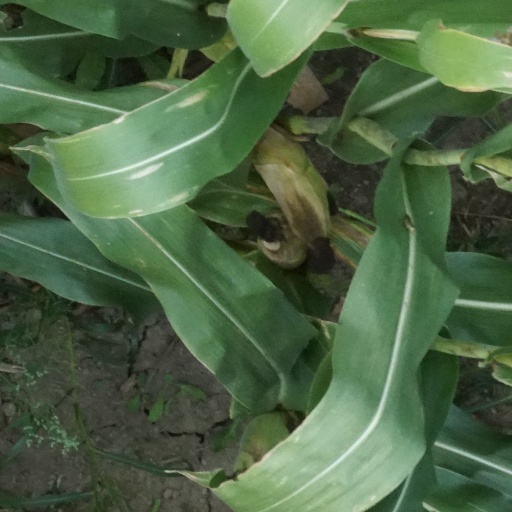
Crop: maize; corn